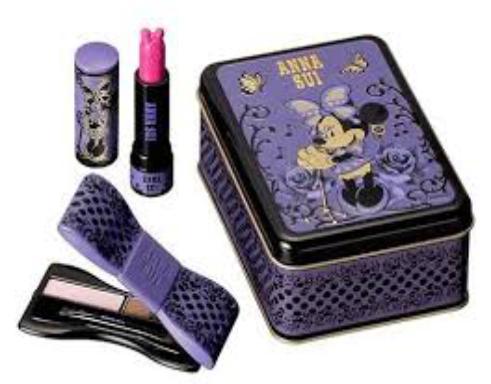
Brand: Anna Sui
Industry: Clothes